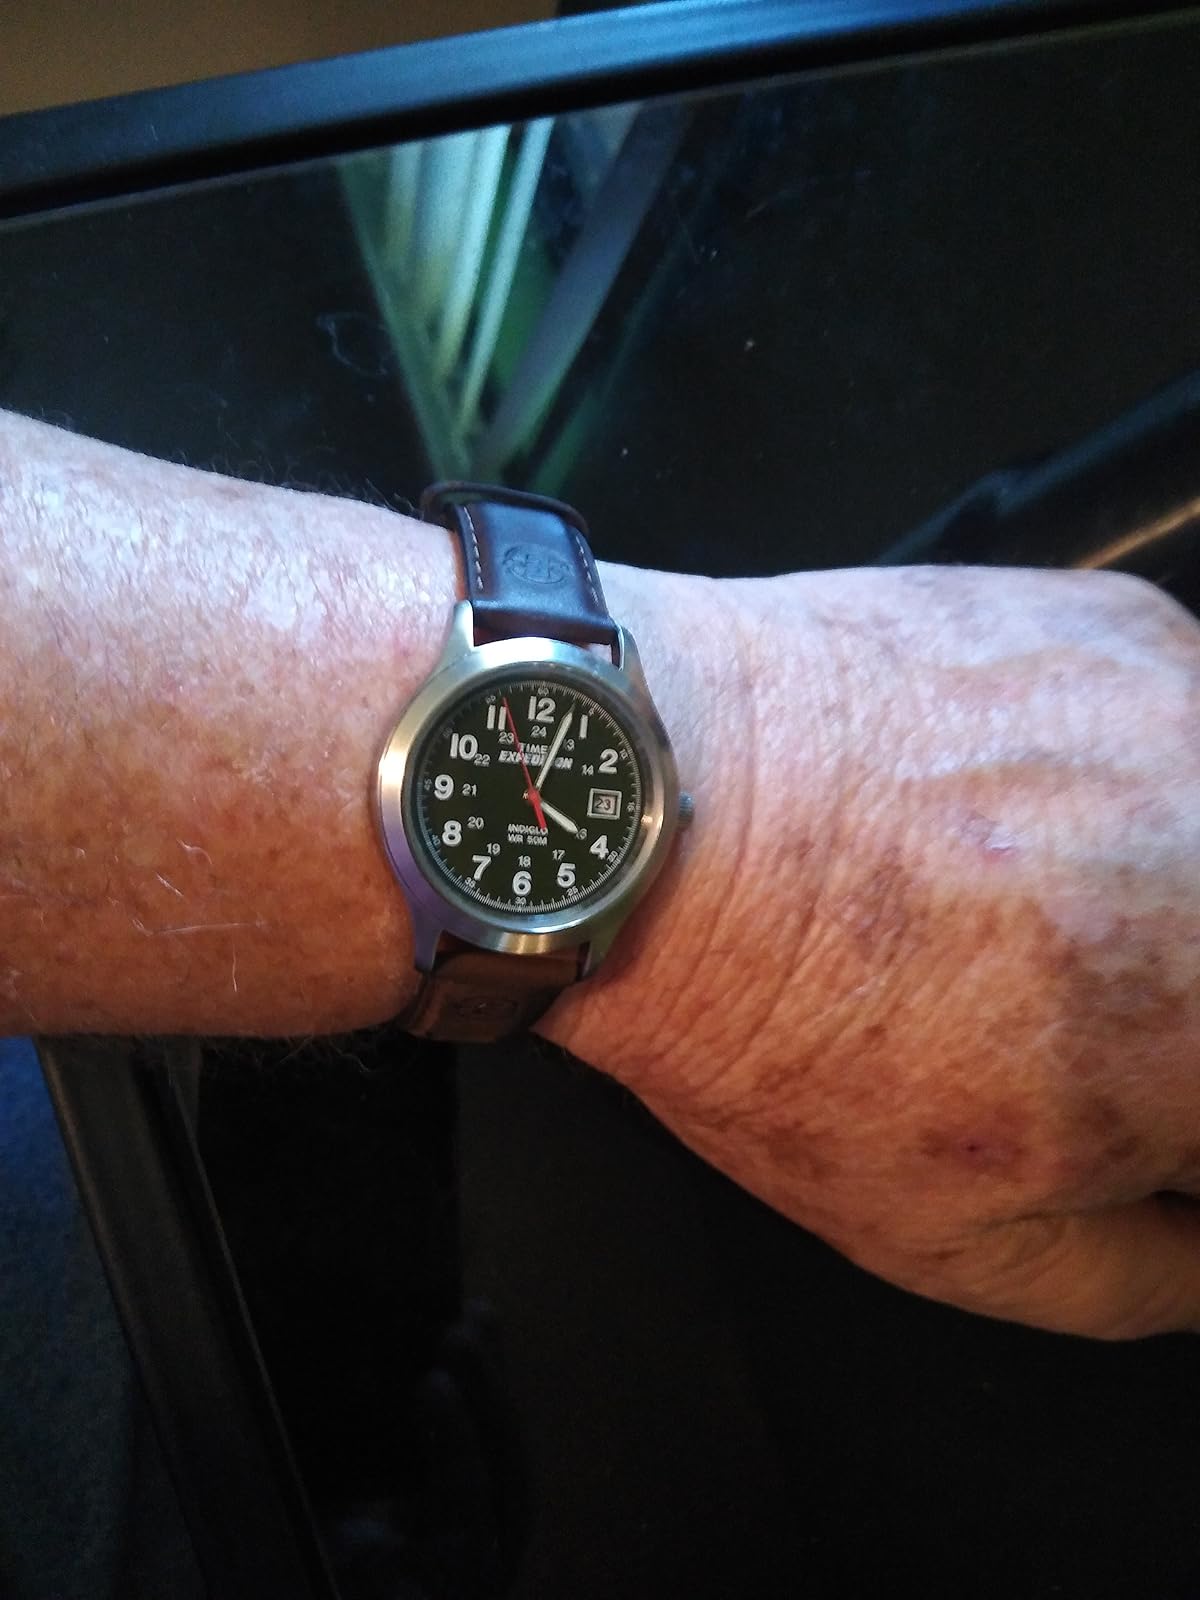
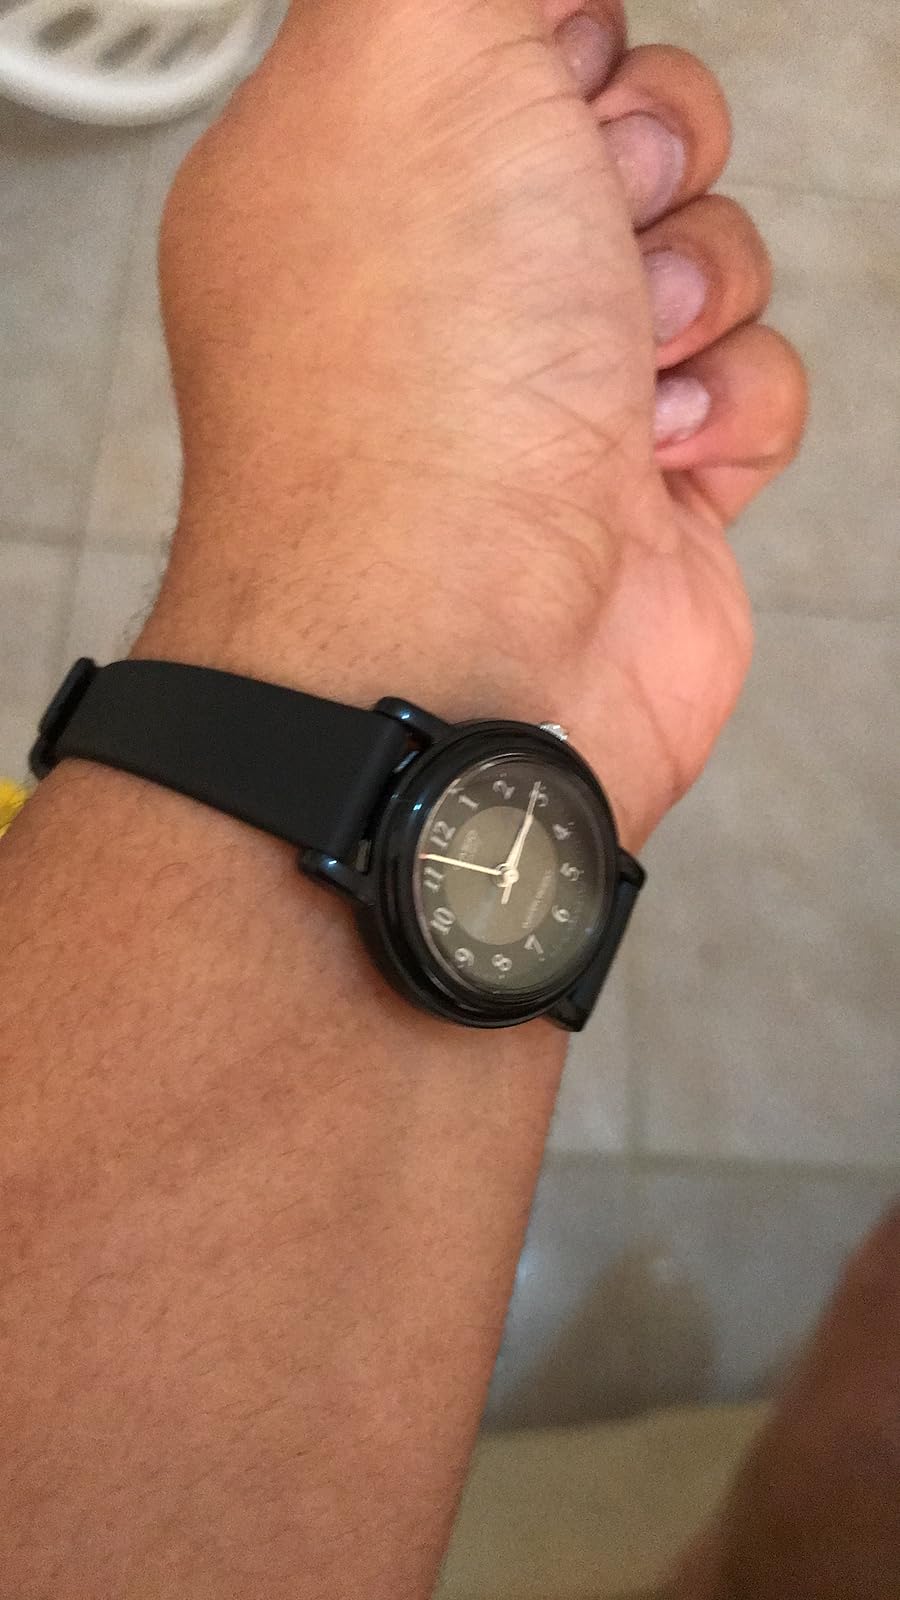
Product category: accessories_watch
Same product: no